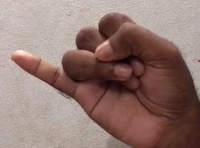
ASL sign: J